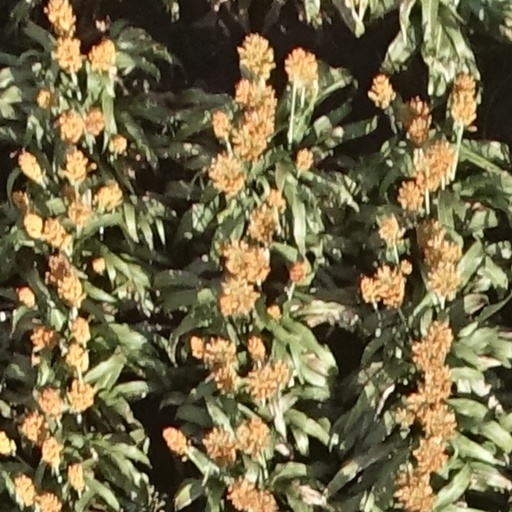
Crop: sorghum